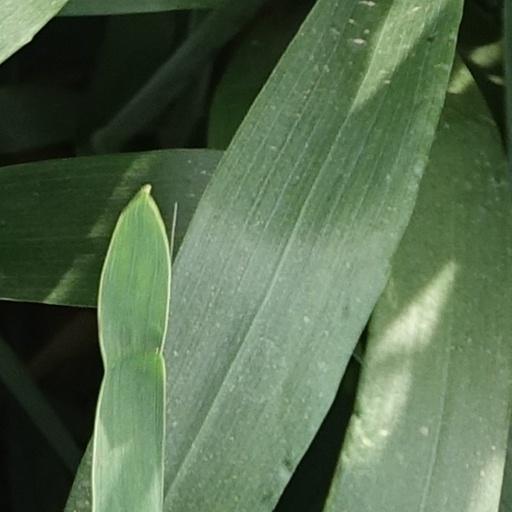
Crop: wheat